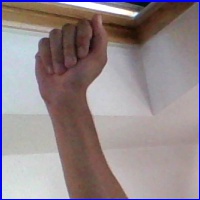
Letra: A